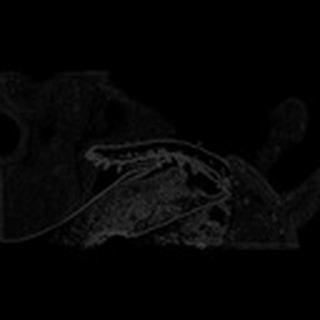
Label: cotton_army_worm